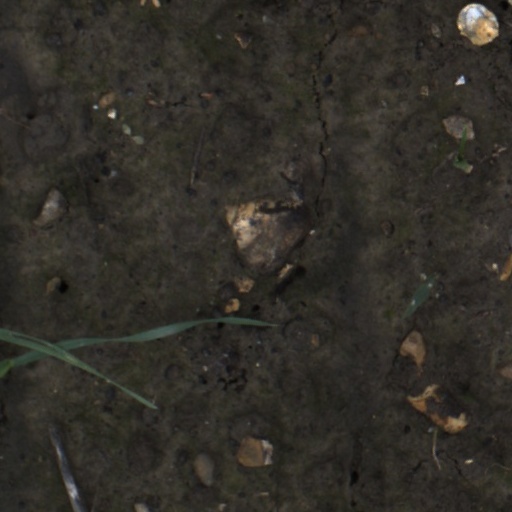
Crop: wheat